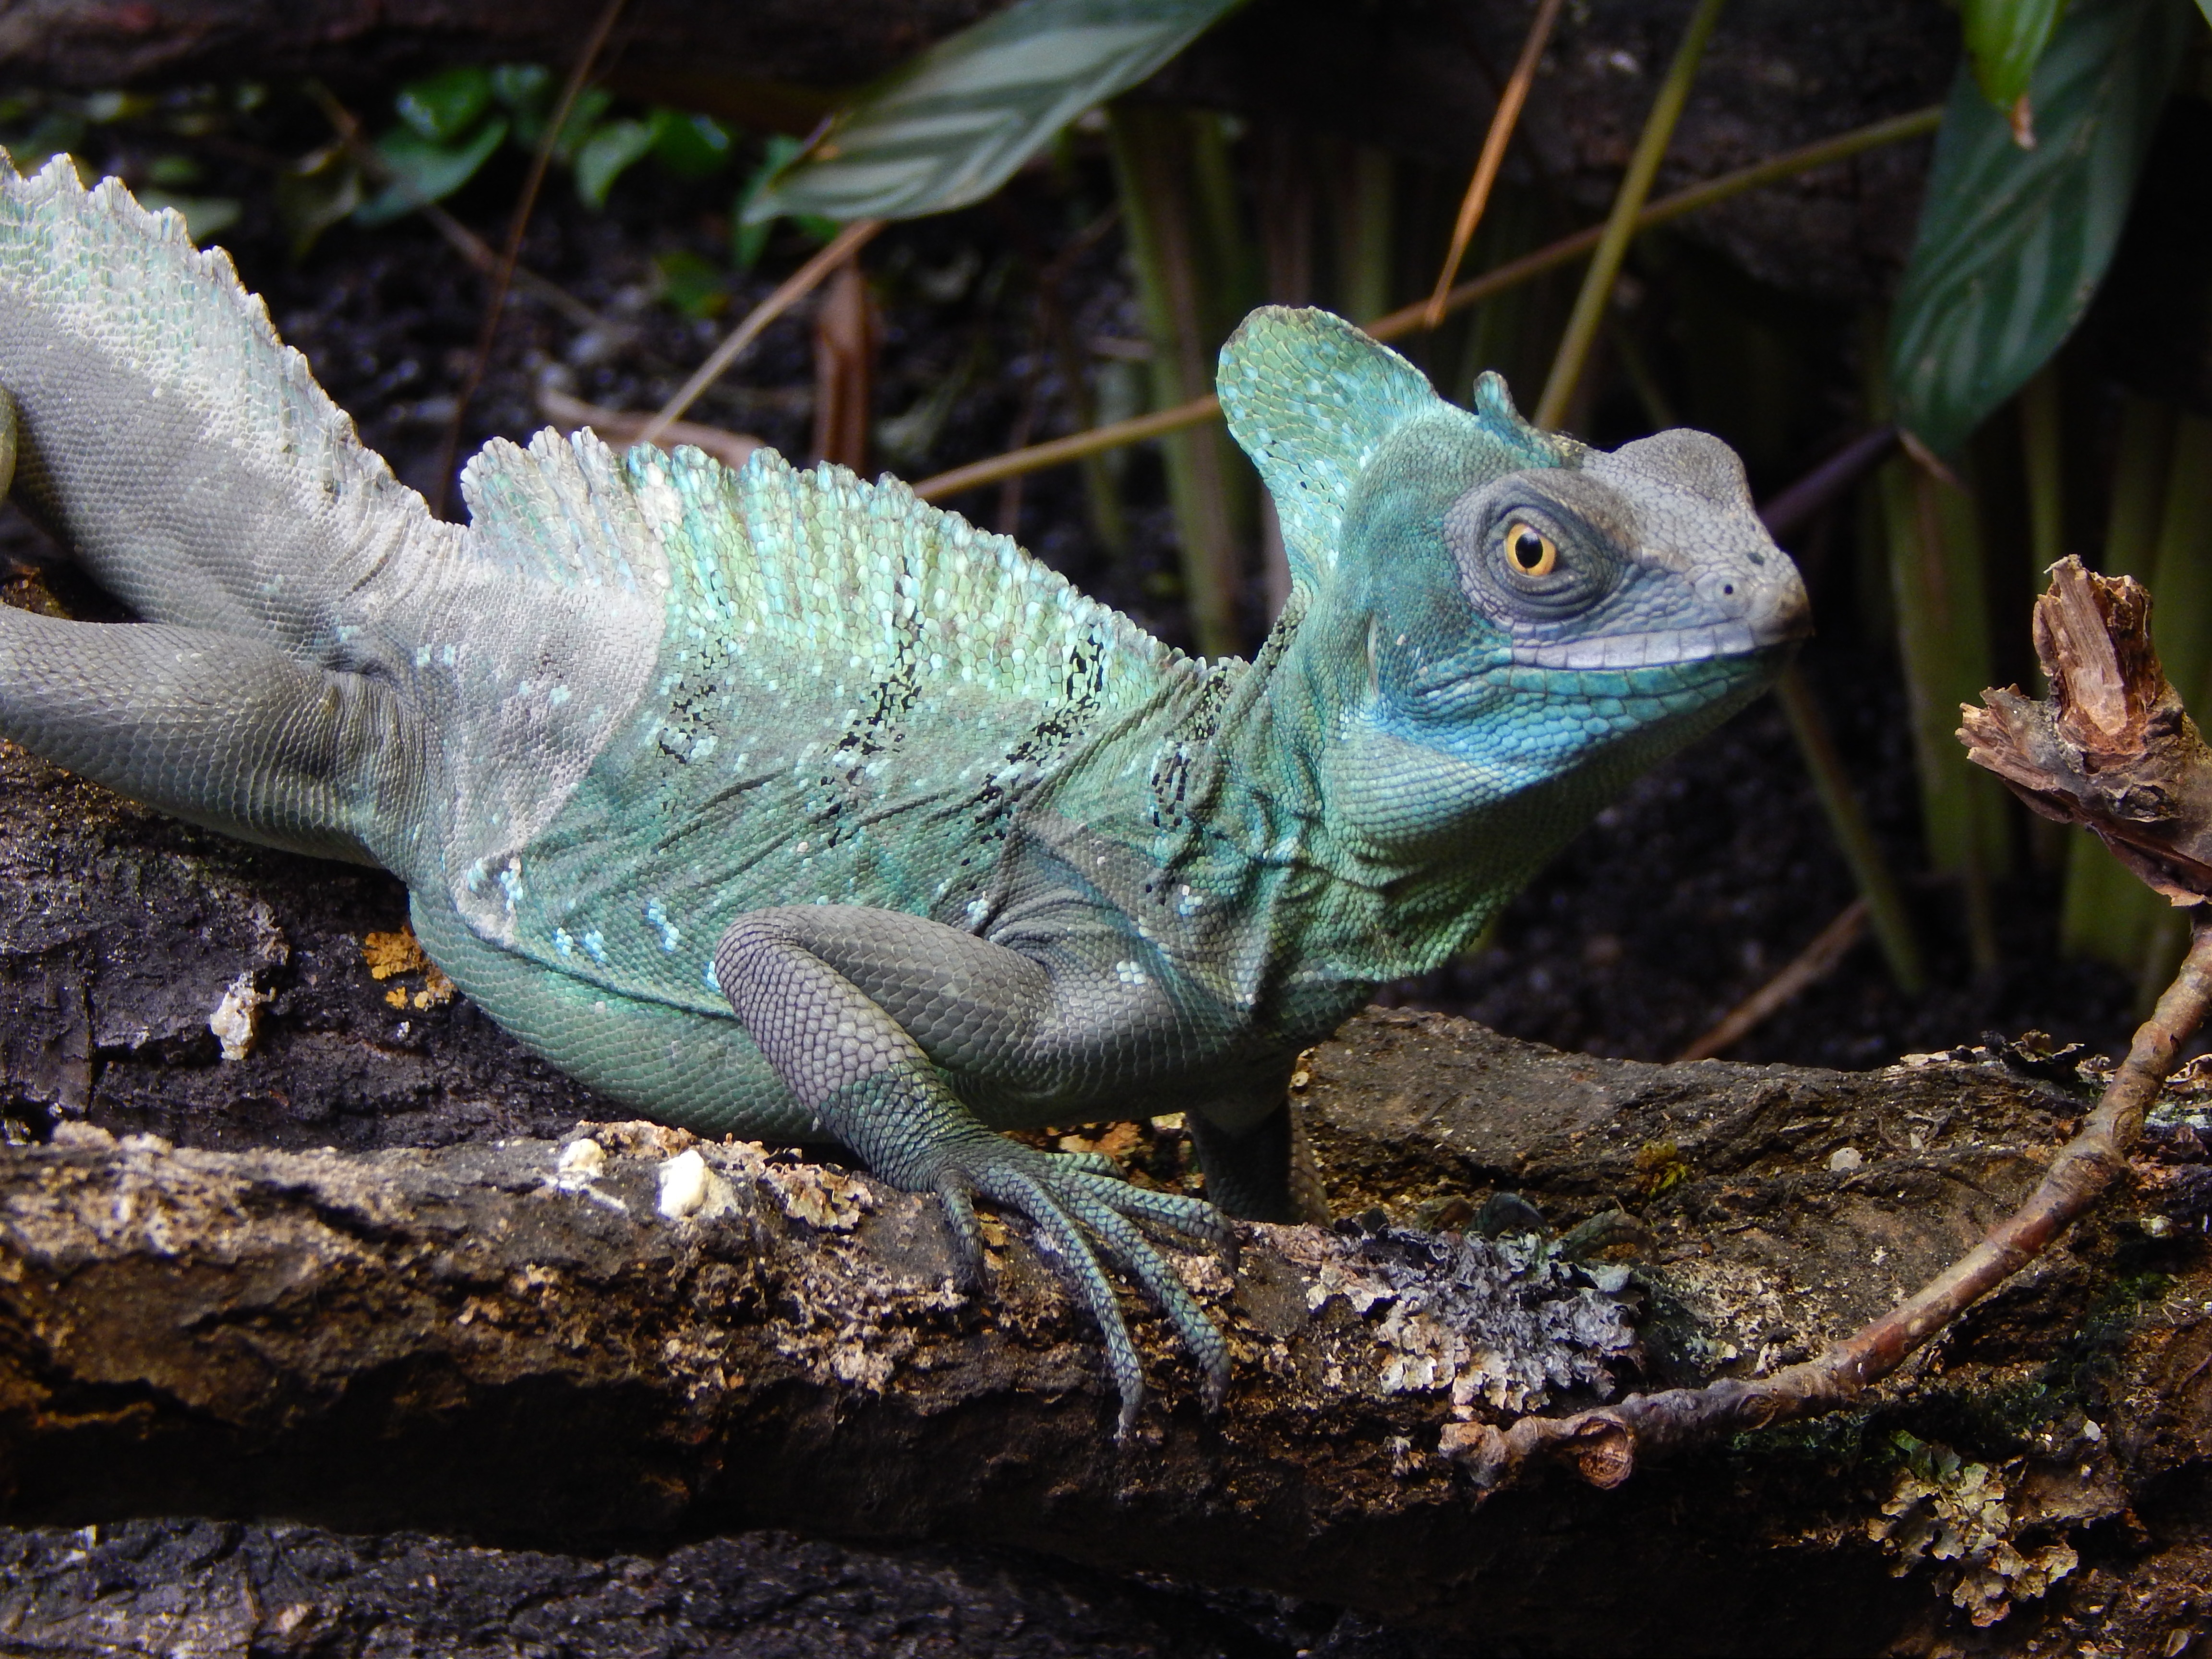
nature, animal, wildlife, zoo, green, reptile, iguana, fauna, lizard, green lizard, chameleon, colors, vertebrate, iguania, lacerta, agamidae, dactyloidae, scaled reptile, lacertidae